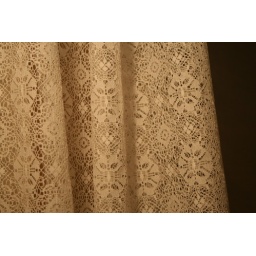
Just a shot of my curtain in my office